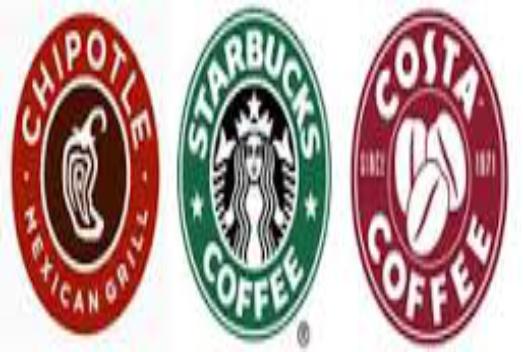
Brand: Costa Coffee
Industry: Food